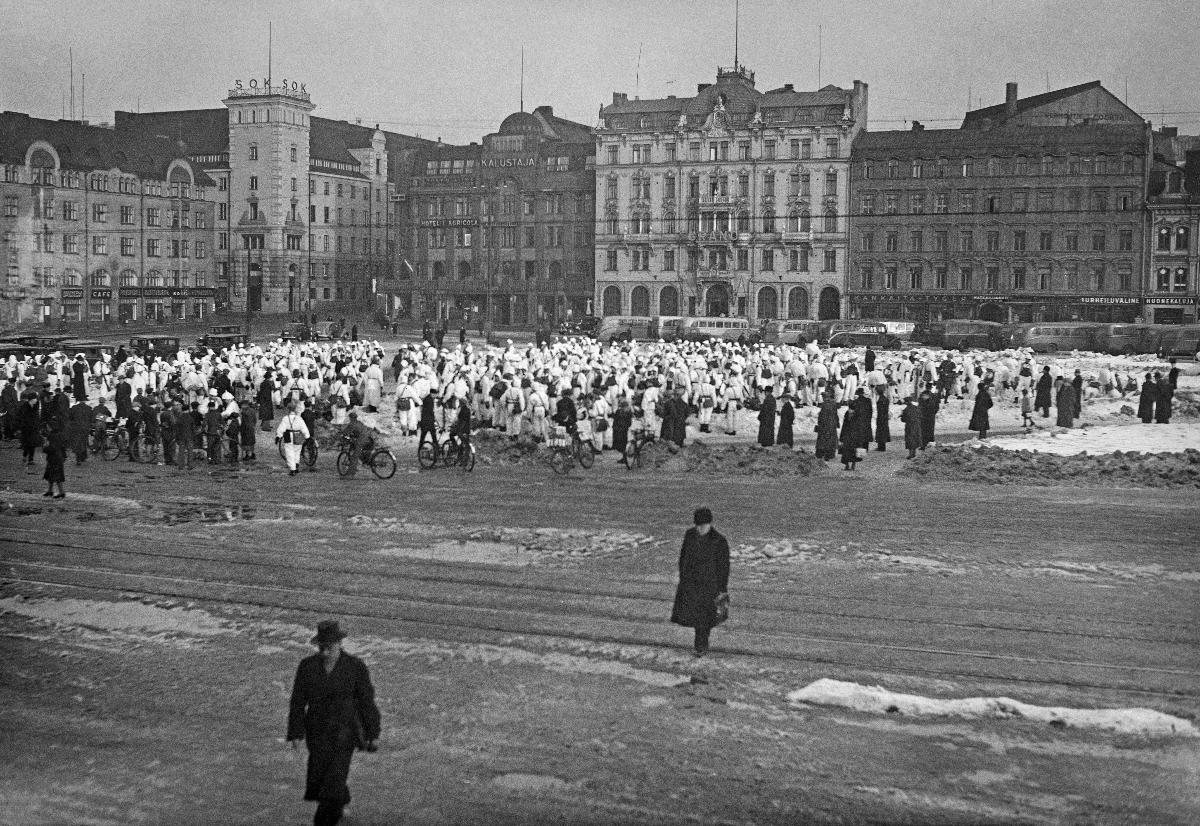
Suomen Valkoisen kaartin ja Uudenmaan rykmentin talviharjoitukset
Helsingfors garnison på vintermanöver; Finland's White Guard and Uusimaa regiment on manoeuvres
sisällön kuvaus: Helsingin varuskunnan talviharjoitukset, Helsinki 2.2.1938. content description: Helsinki garrison winter manoeuvres, Helsinki 2.2.1938. innehållsbeskrivning: Helsingfors garnison på vintermanöver, Helsingfors 2.2.1938.
Kuvaaja: Sundström, Hugo, kuvaaja
Vuosi: 1938
Paikka: Suomi, Uusimaa, Helsinki
Aiheet: HBL; puolustus (keskinäinen toiminta); varuskunnat; harjoitukset; varusmiehet; sotilaat; talvi; defence; garrisons; exercises; servicemen and servicewomen; soldiers; manoeuvres; winter; conscripts; servicemen; försvar; garnisoner; övningar; beväringar; soldater; manöver; vinter; värnpliktiga